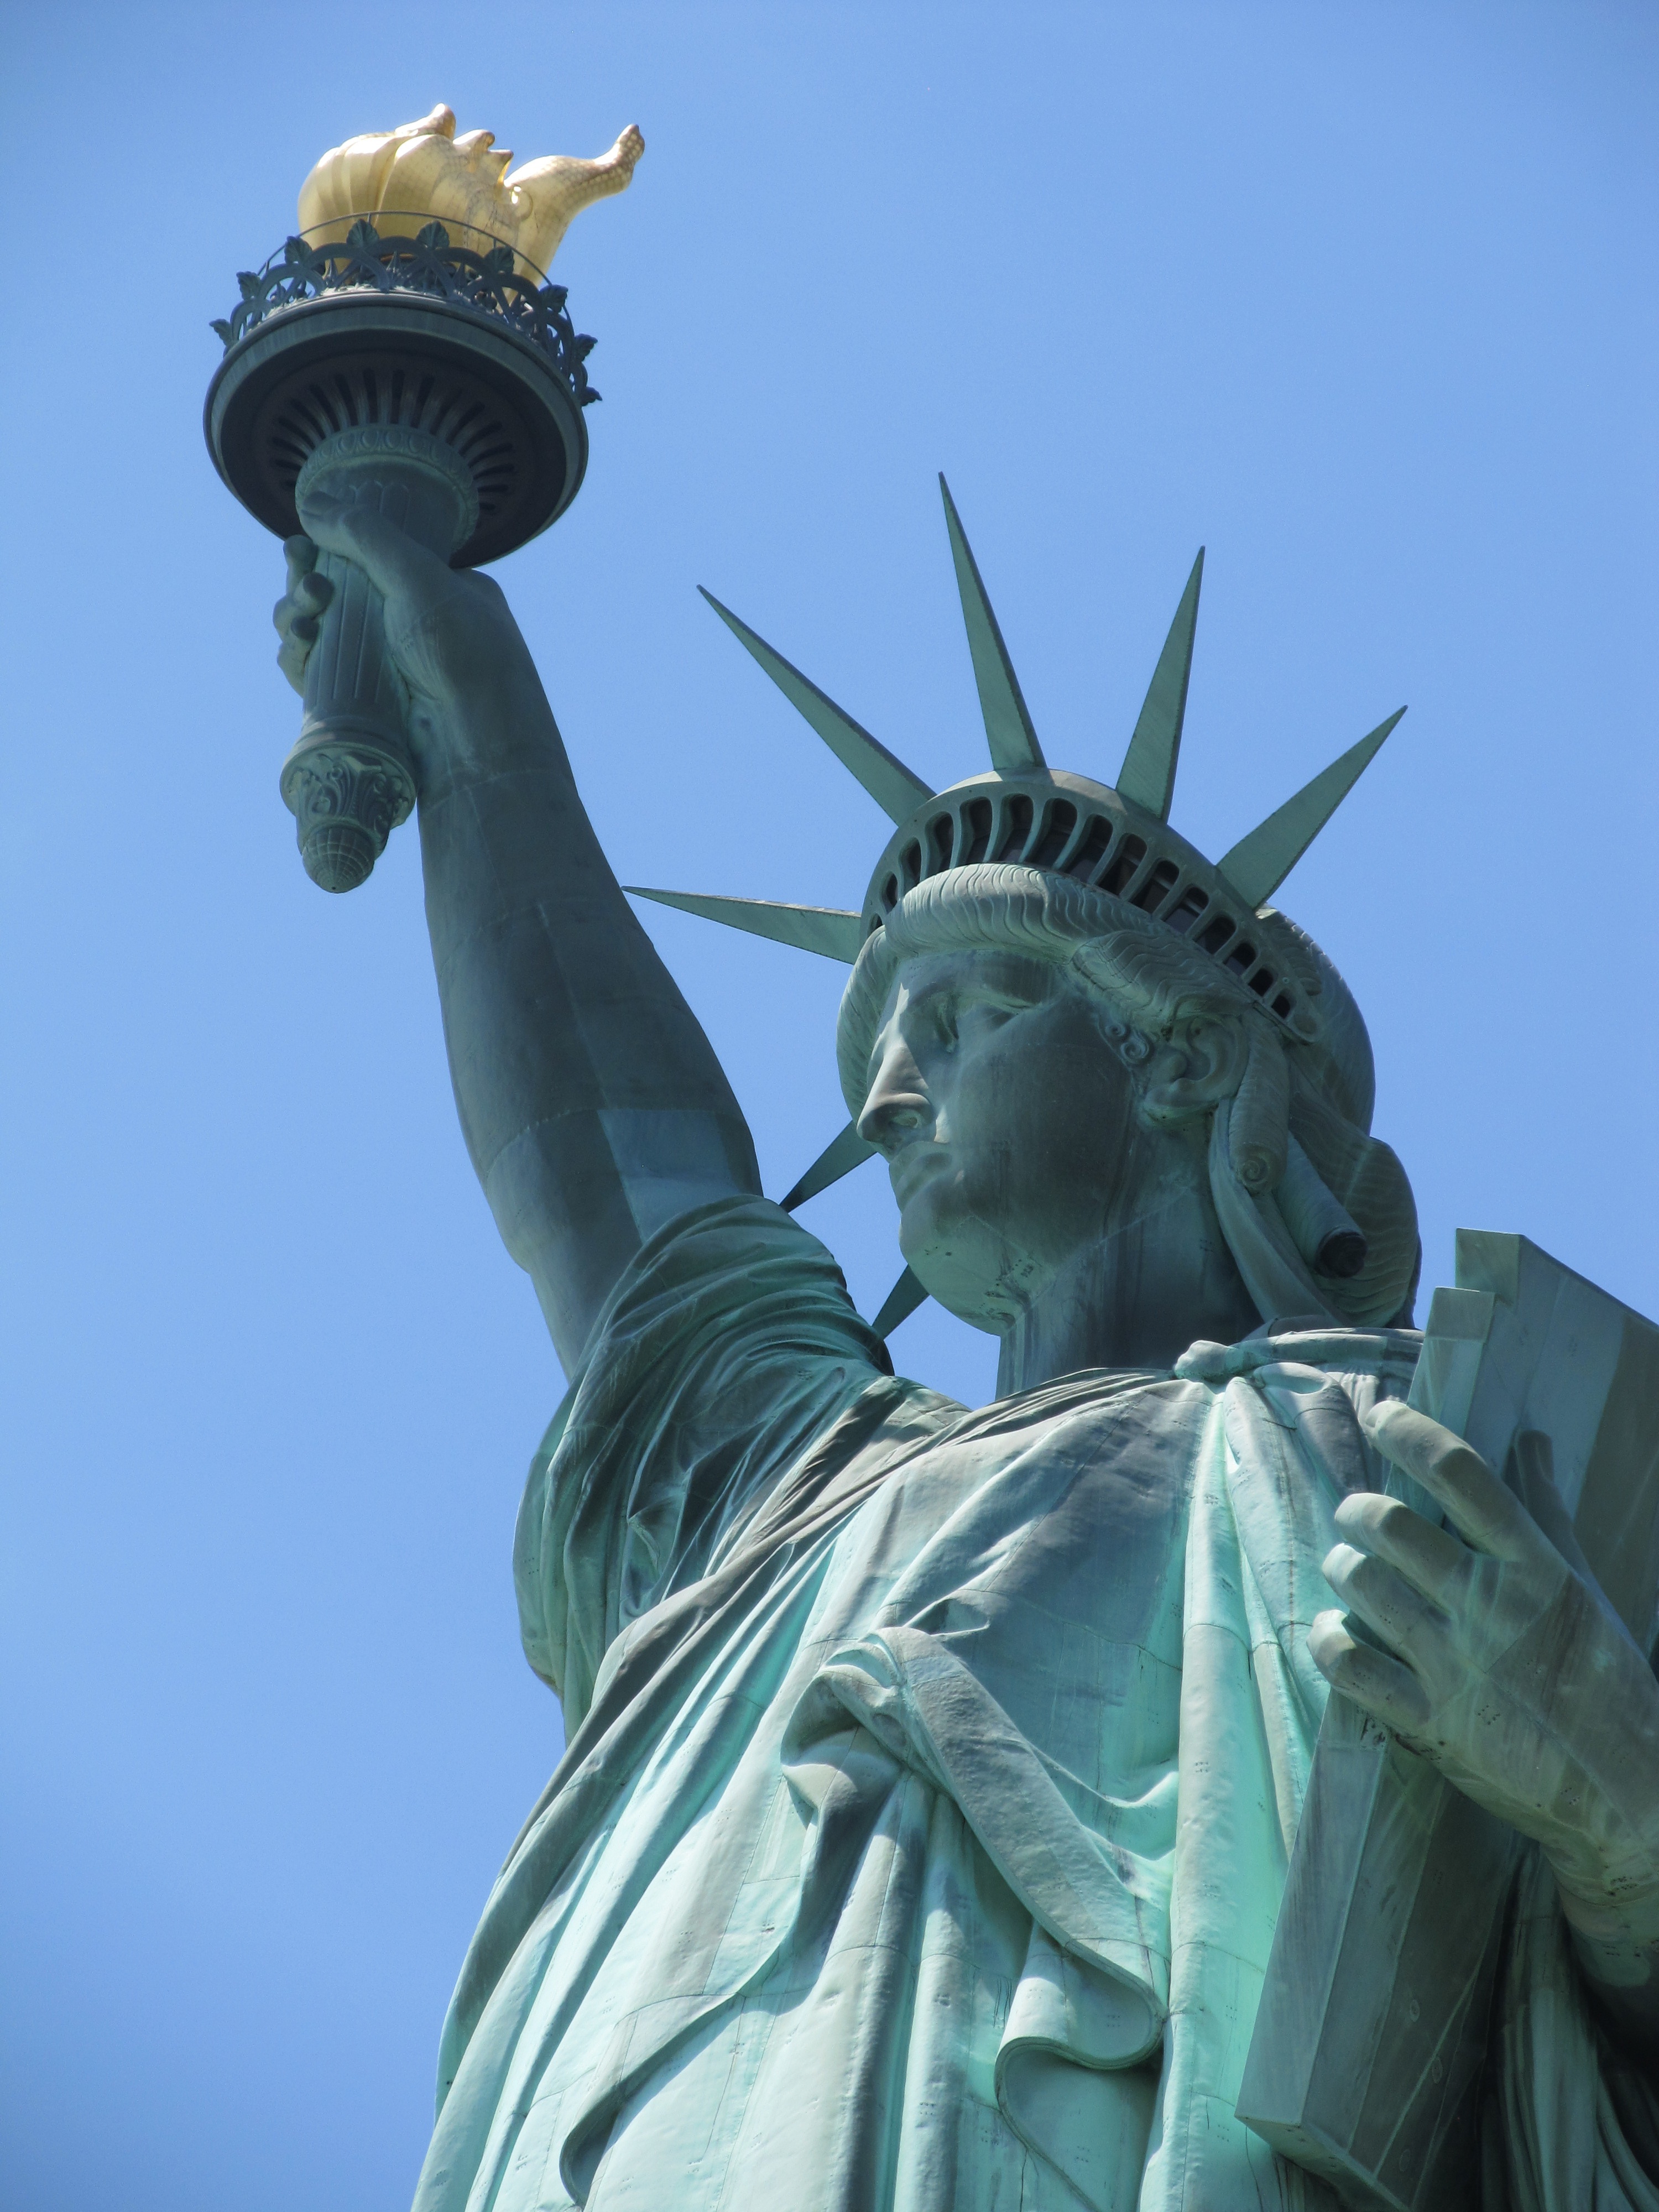
monument, statue, statue of liberty, usa, united states of america, sculpture, art, mythology